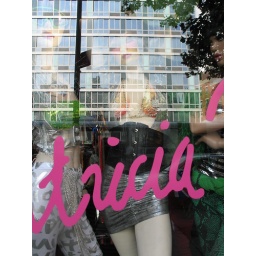
I like the hot pink writing in this window